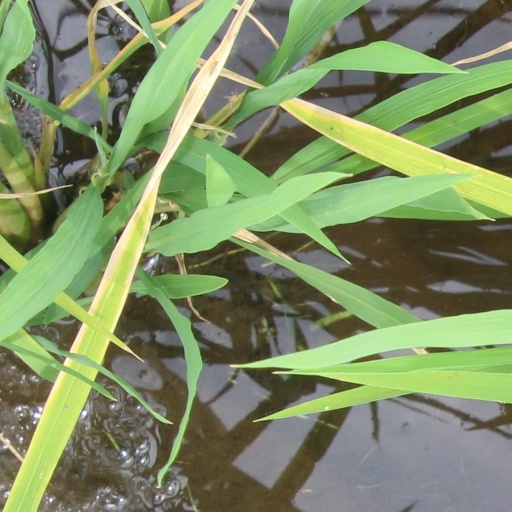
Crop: rice